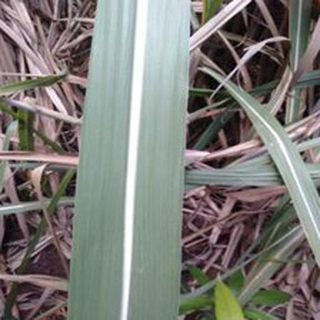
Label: healthy_sugarcane